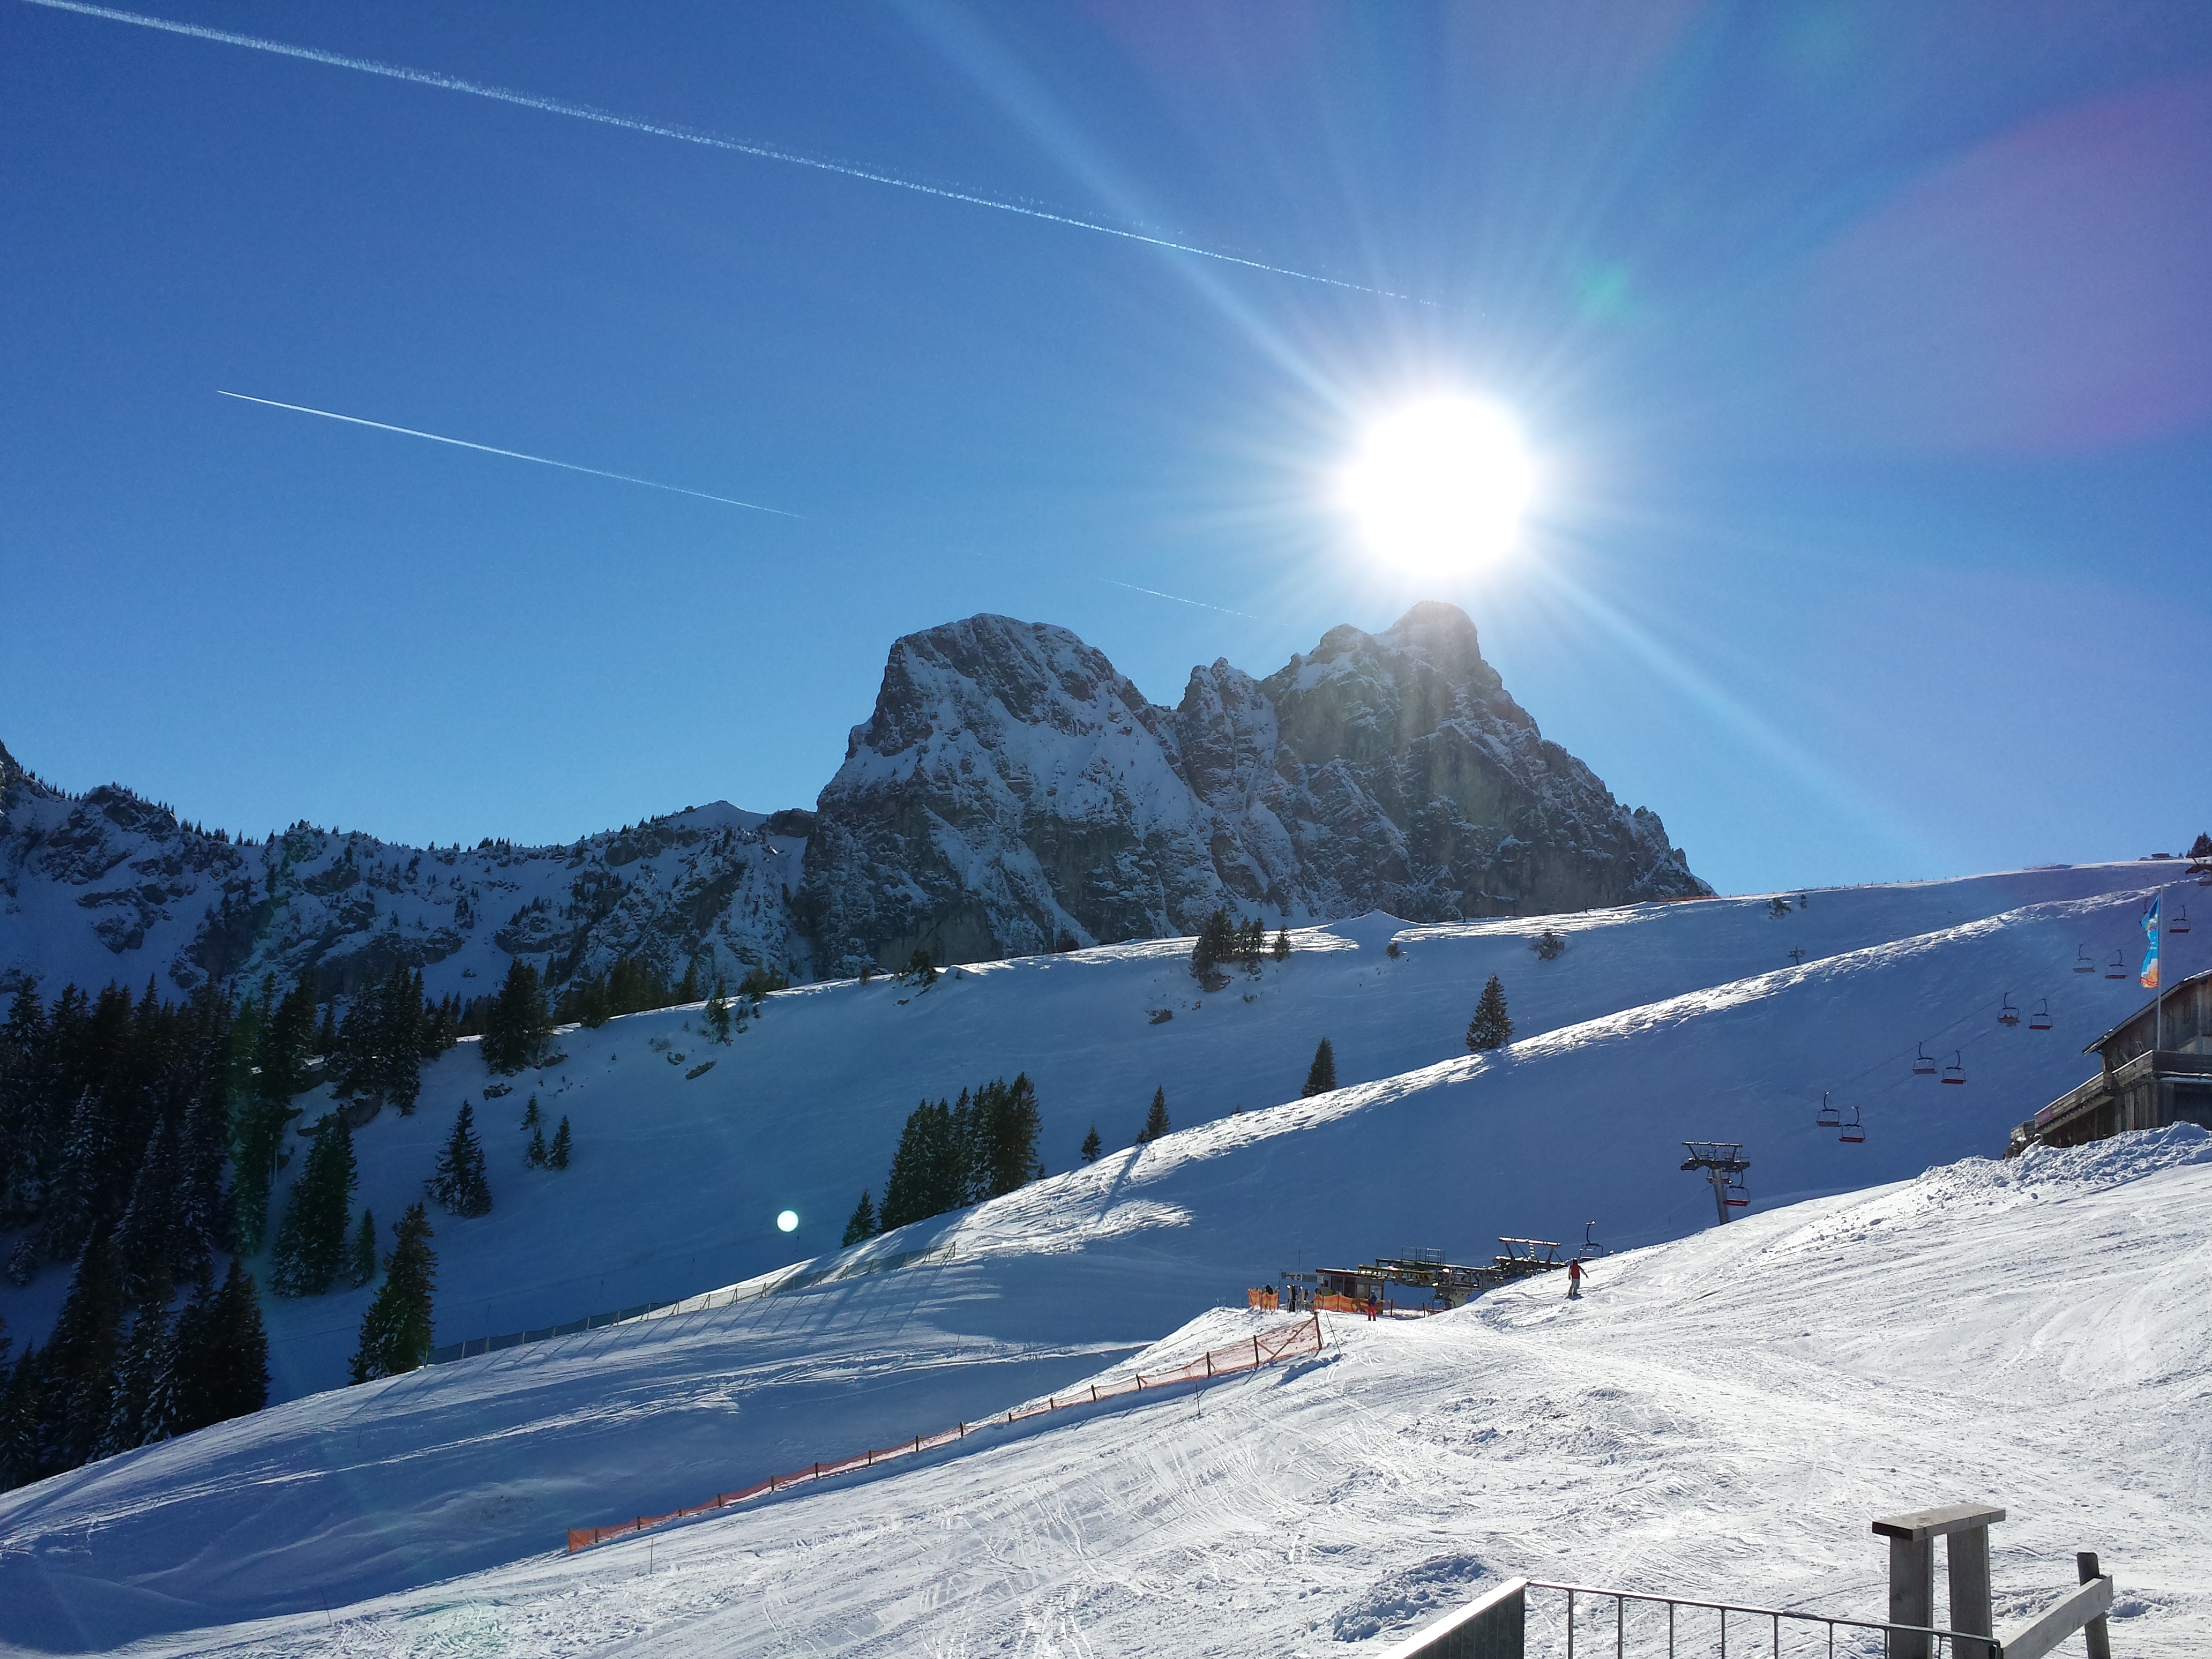
landscape, mountain, snow, winter, mountain range, weather, skiing, season, sports equipment, winter sport, sports, resort, mountains, alps, ski, wintry, piste, ski touring, nordic skiing, ski mountaineering, ski equipment, alpine skiing, mountainous landforms, geological phenomenon